Carlos Stroud

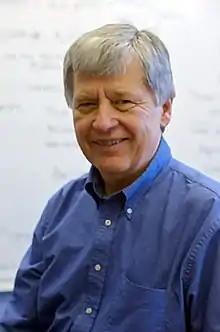
Carlos Stroud

Carlos Ray Stroud, Jr. (born July 9, 1942, in Owensboro, KY) is an American physicist and educator. Working in the field of quantum optics, Stroud has carried out theoretical and experimental studies in most areas of the field from its beginnings in the late 1960s, studying the fundamentals of the quantum mechanics of atoms and light and their interaction. He has authored over 140 peer-reviewed papers and edited seven books. He is a fellow of the American Physical Society and the Optical Society of America, as well as a Distinguished Traveling Lecturer of the Division of Laser Science of the American Physical Society. In this latter position he travels to smaller colleges giving colloquia and public lectures.